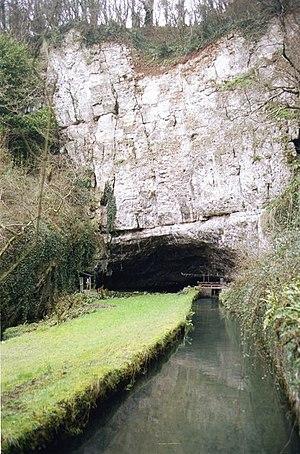
Les grottes de Wookey Hole sont des grottes touristiques du village de Wookey Hole sur le bord sud des collines de Mendip près de Wells, dans le Somerset, en Angleterre. Elles sont classées en tant que site d'intérêt scientifique particulier pour des raisons biologiques et géologiques.
Les collines de Mendip, en anglais Mendip Hills, communément appelées The Mendips, sont des collines situées dans le Somerset, en Angleterre, au sud-ouest des villes de Bristol et de Bath. Elles culminent à 325 mètres d'altitude à Black Down. Principalement constituées de calcaire, avec du grès et des roches volcaniques, elles présentent un relief karstique prononcé, avec un plateau sommital où s'enfonce un important réseau souterrain, des versants entrecoupés de gorges et des piémonts où ressurgissent les cours d'eau. Ceux-ci sont alimentés par d'importantes précipitations provoquées par le climat tempéré humide de la région. Les nombreuses prairies naturelles couvrant la partie supérieure des collines ont été aménagées par l'homme, notamment pour y pratiquer l'élevage. L'essentiel de la population, longtemps restée démunie en raison de son relatif isolement, se concentre dans leur partie basse.
L'Axe est un fleuve du Sud-Ouest de l'Angleterre. Elle prend sa source au niveau des grottes de Wookey Hole dans les collines de Mendip dans le Somerset. Elle traverse une région calcaire dans une vallée en forme de V. L'eau atteint les grottes de Wookey Hole dans une série de canaux souterrains du à l'érosion du calcaire. L'embouchure du fleuve est à Weston Bay, sur le canal de Bristol.